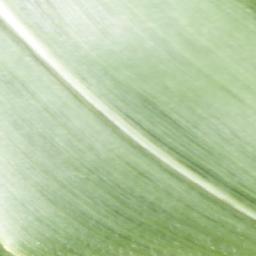
Label: Corn_(Maize)___Healthy